Zulia

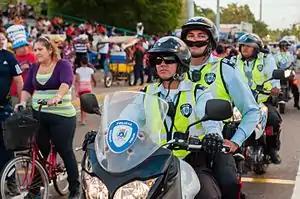
Regional Police of the State of Zulia

According to the state constitution, the governor is supported by a Council of Secretaries, including the General Secretariat of Government, and secretariats for Education, Infrastructure, Administration, Citizen Security and Defense, Culture, Higher Education Promotion, Health, Environment, Lands, and Territorial Planning, among others.